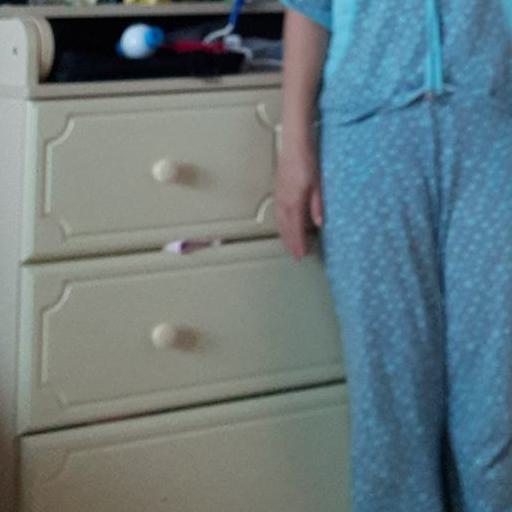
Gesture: no_gesture